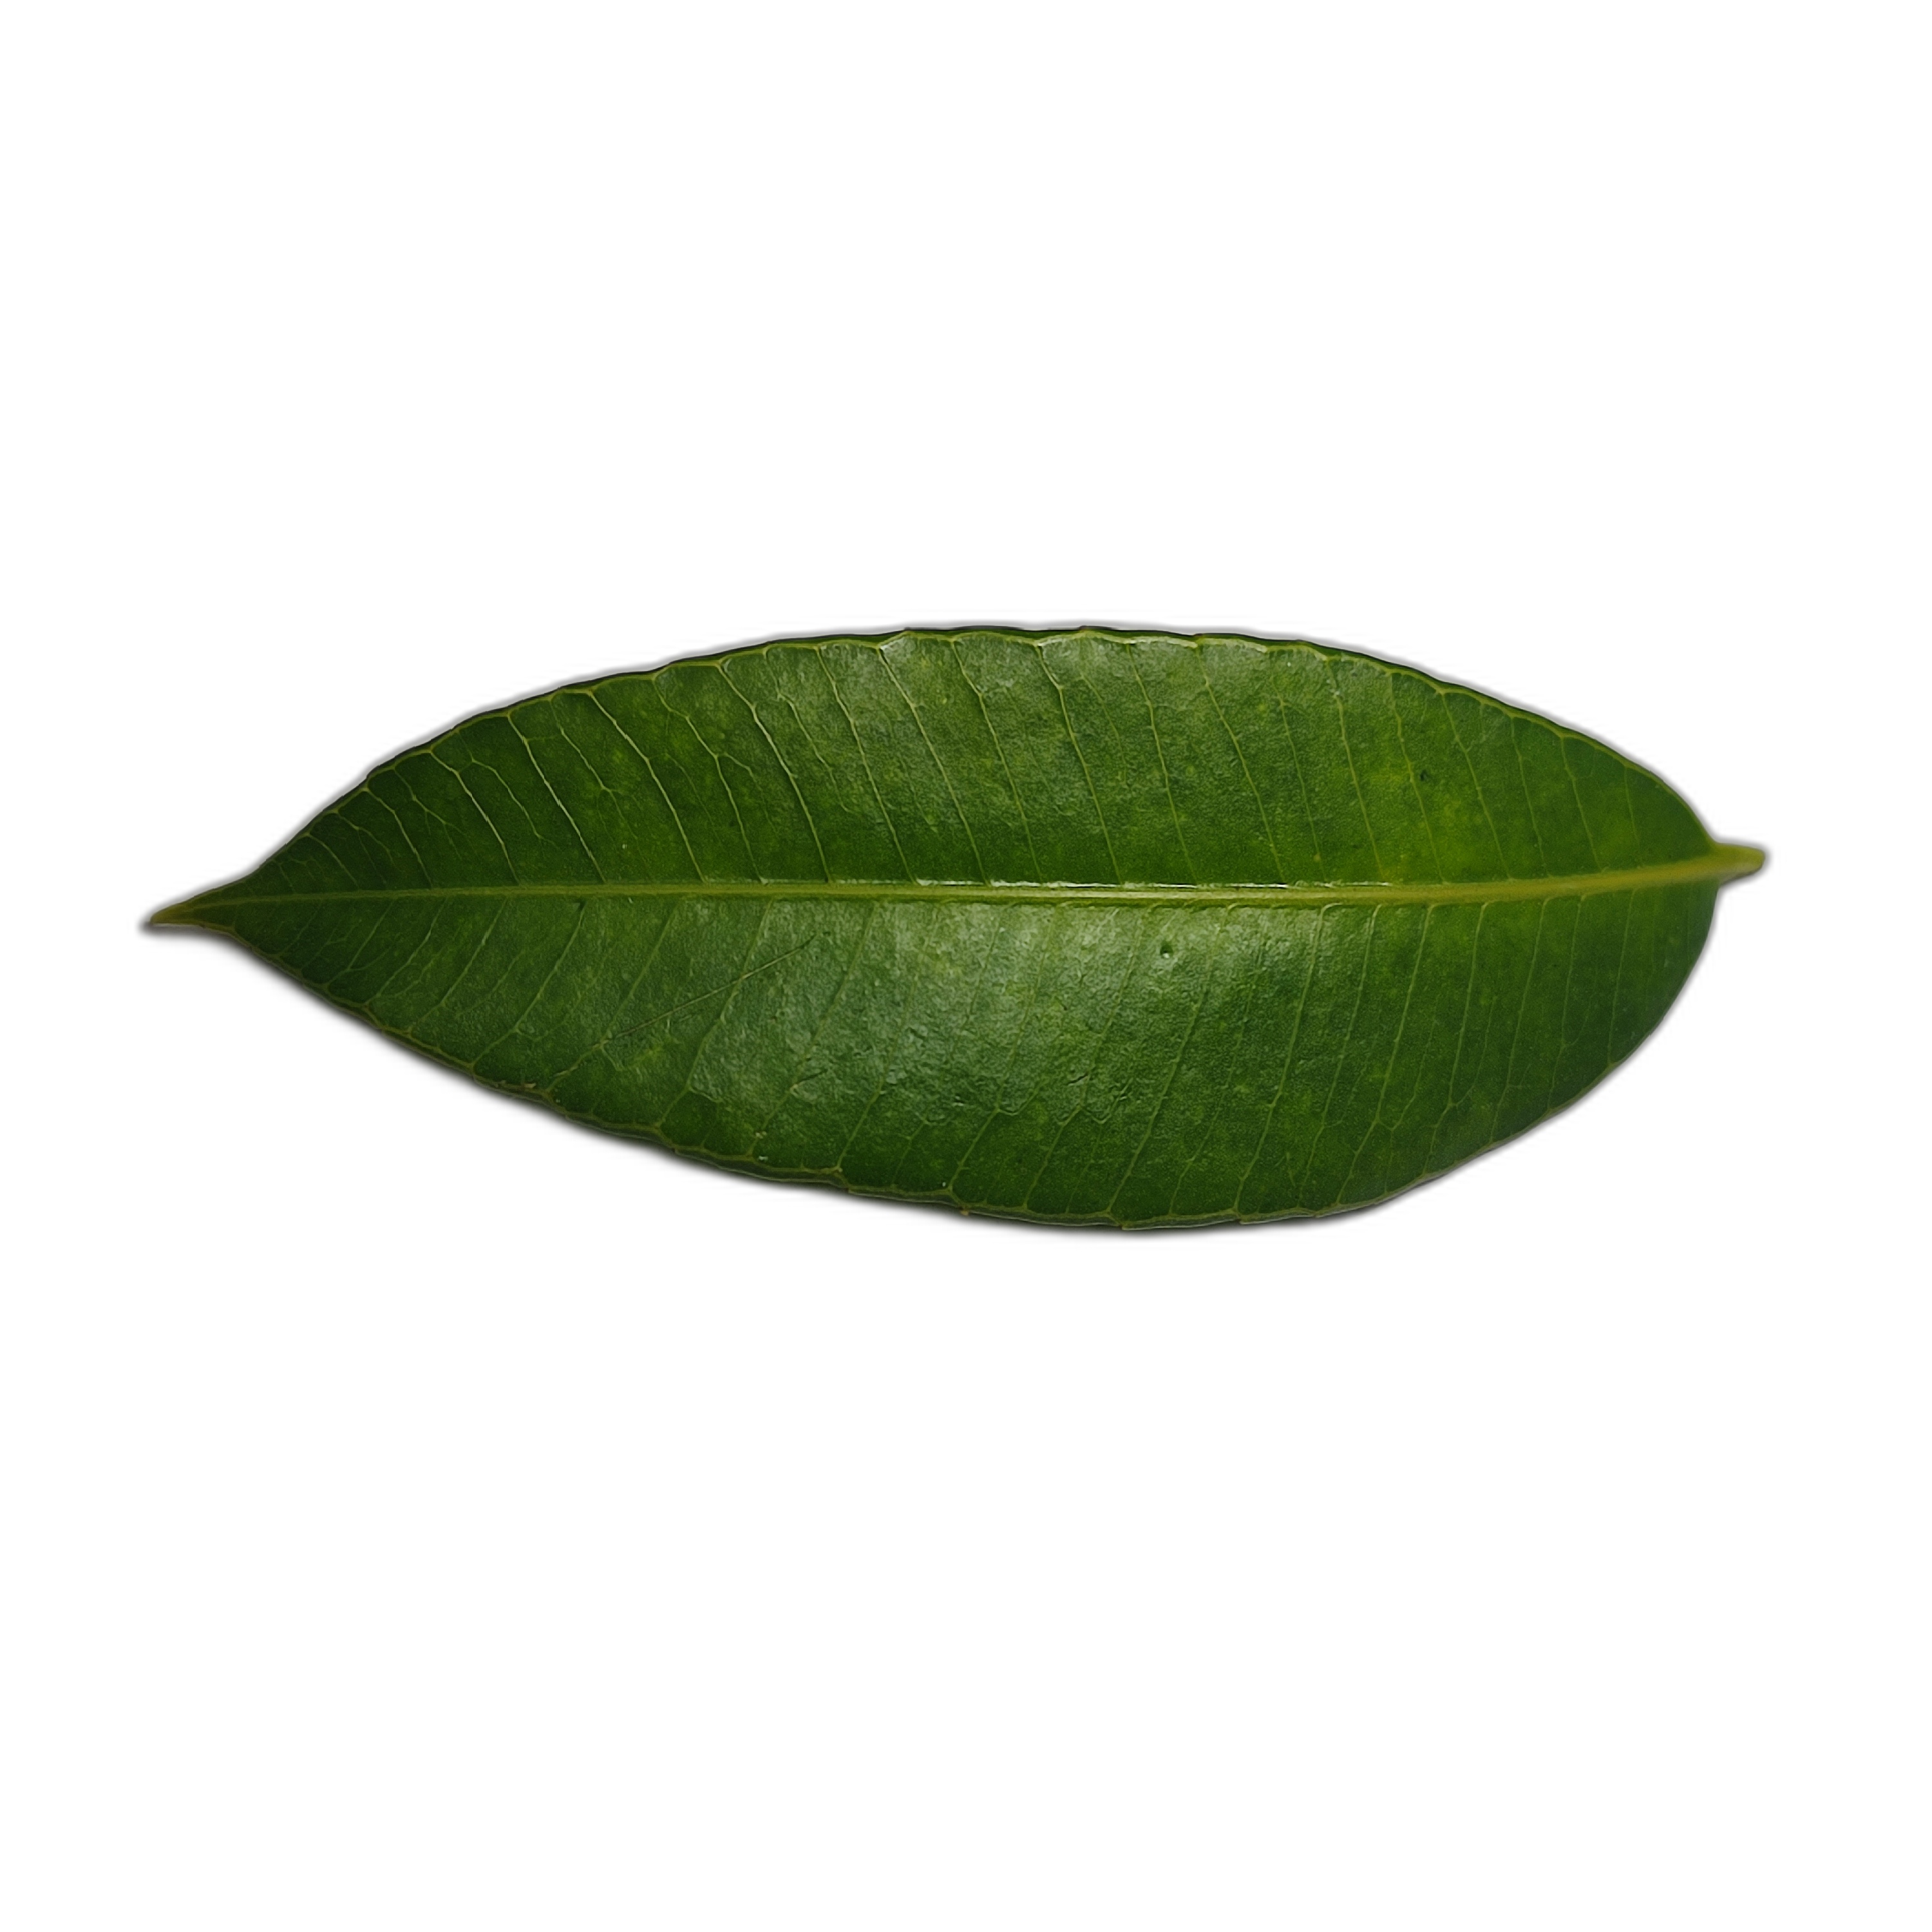
Label: healthy